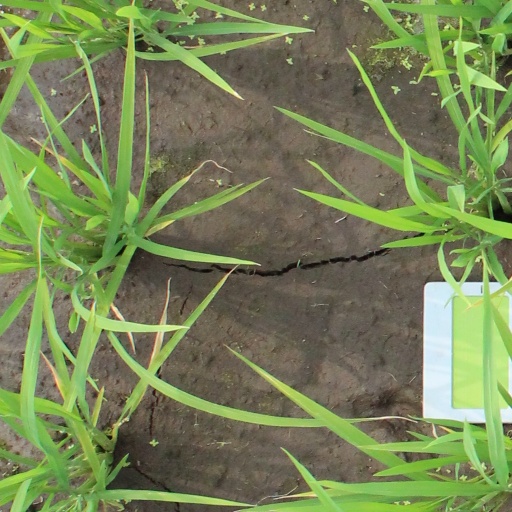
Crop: rice